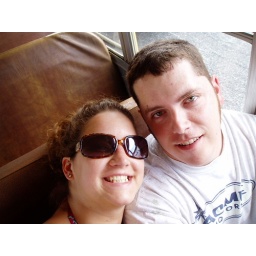
lil bus to the beach in Honduras